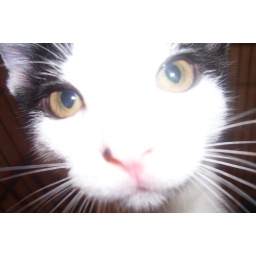
Oreo was adopted by one of my cat sitting clients. I get to see him quite often.